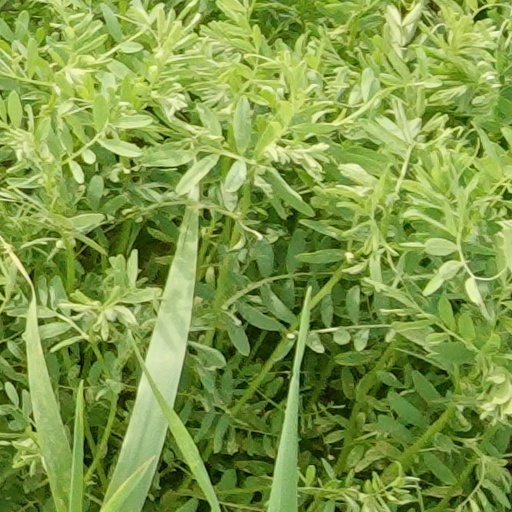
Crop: wheat